Rajiv Gandhi Government General Hospital

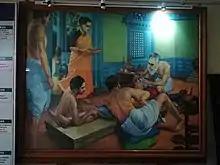
Art of a surgery in progress in ancient India, on display at the hospital

The hospital moved out of the fort after the Anglo-French War and it took 20 years before it could settle in the present permanent place in 1772. By 1771, the new location for the hospital, which until then was located on Armenian Street, was finalized—the land on which the East India Company's Garden House stood in the 1680s on the lower slopes of Nari Medu (literally "Hog's Hill") (the area around present-day Chennai Central). New building at this site was constructed by John Sullivan at a cost of 42,000 pagodas and the hospital at the present-day site was formally opened on 5 October 1772. Between 1664 and 1772, the hospital had been moved nine times.